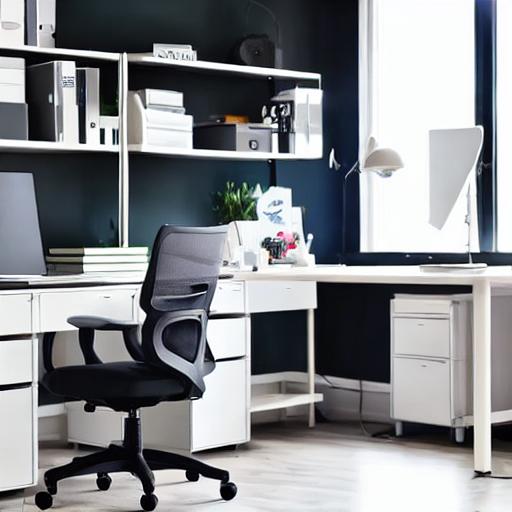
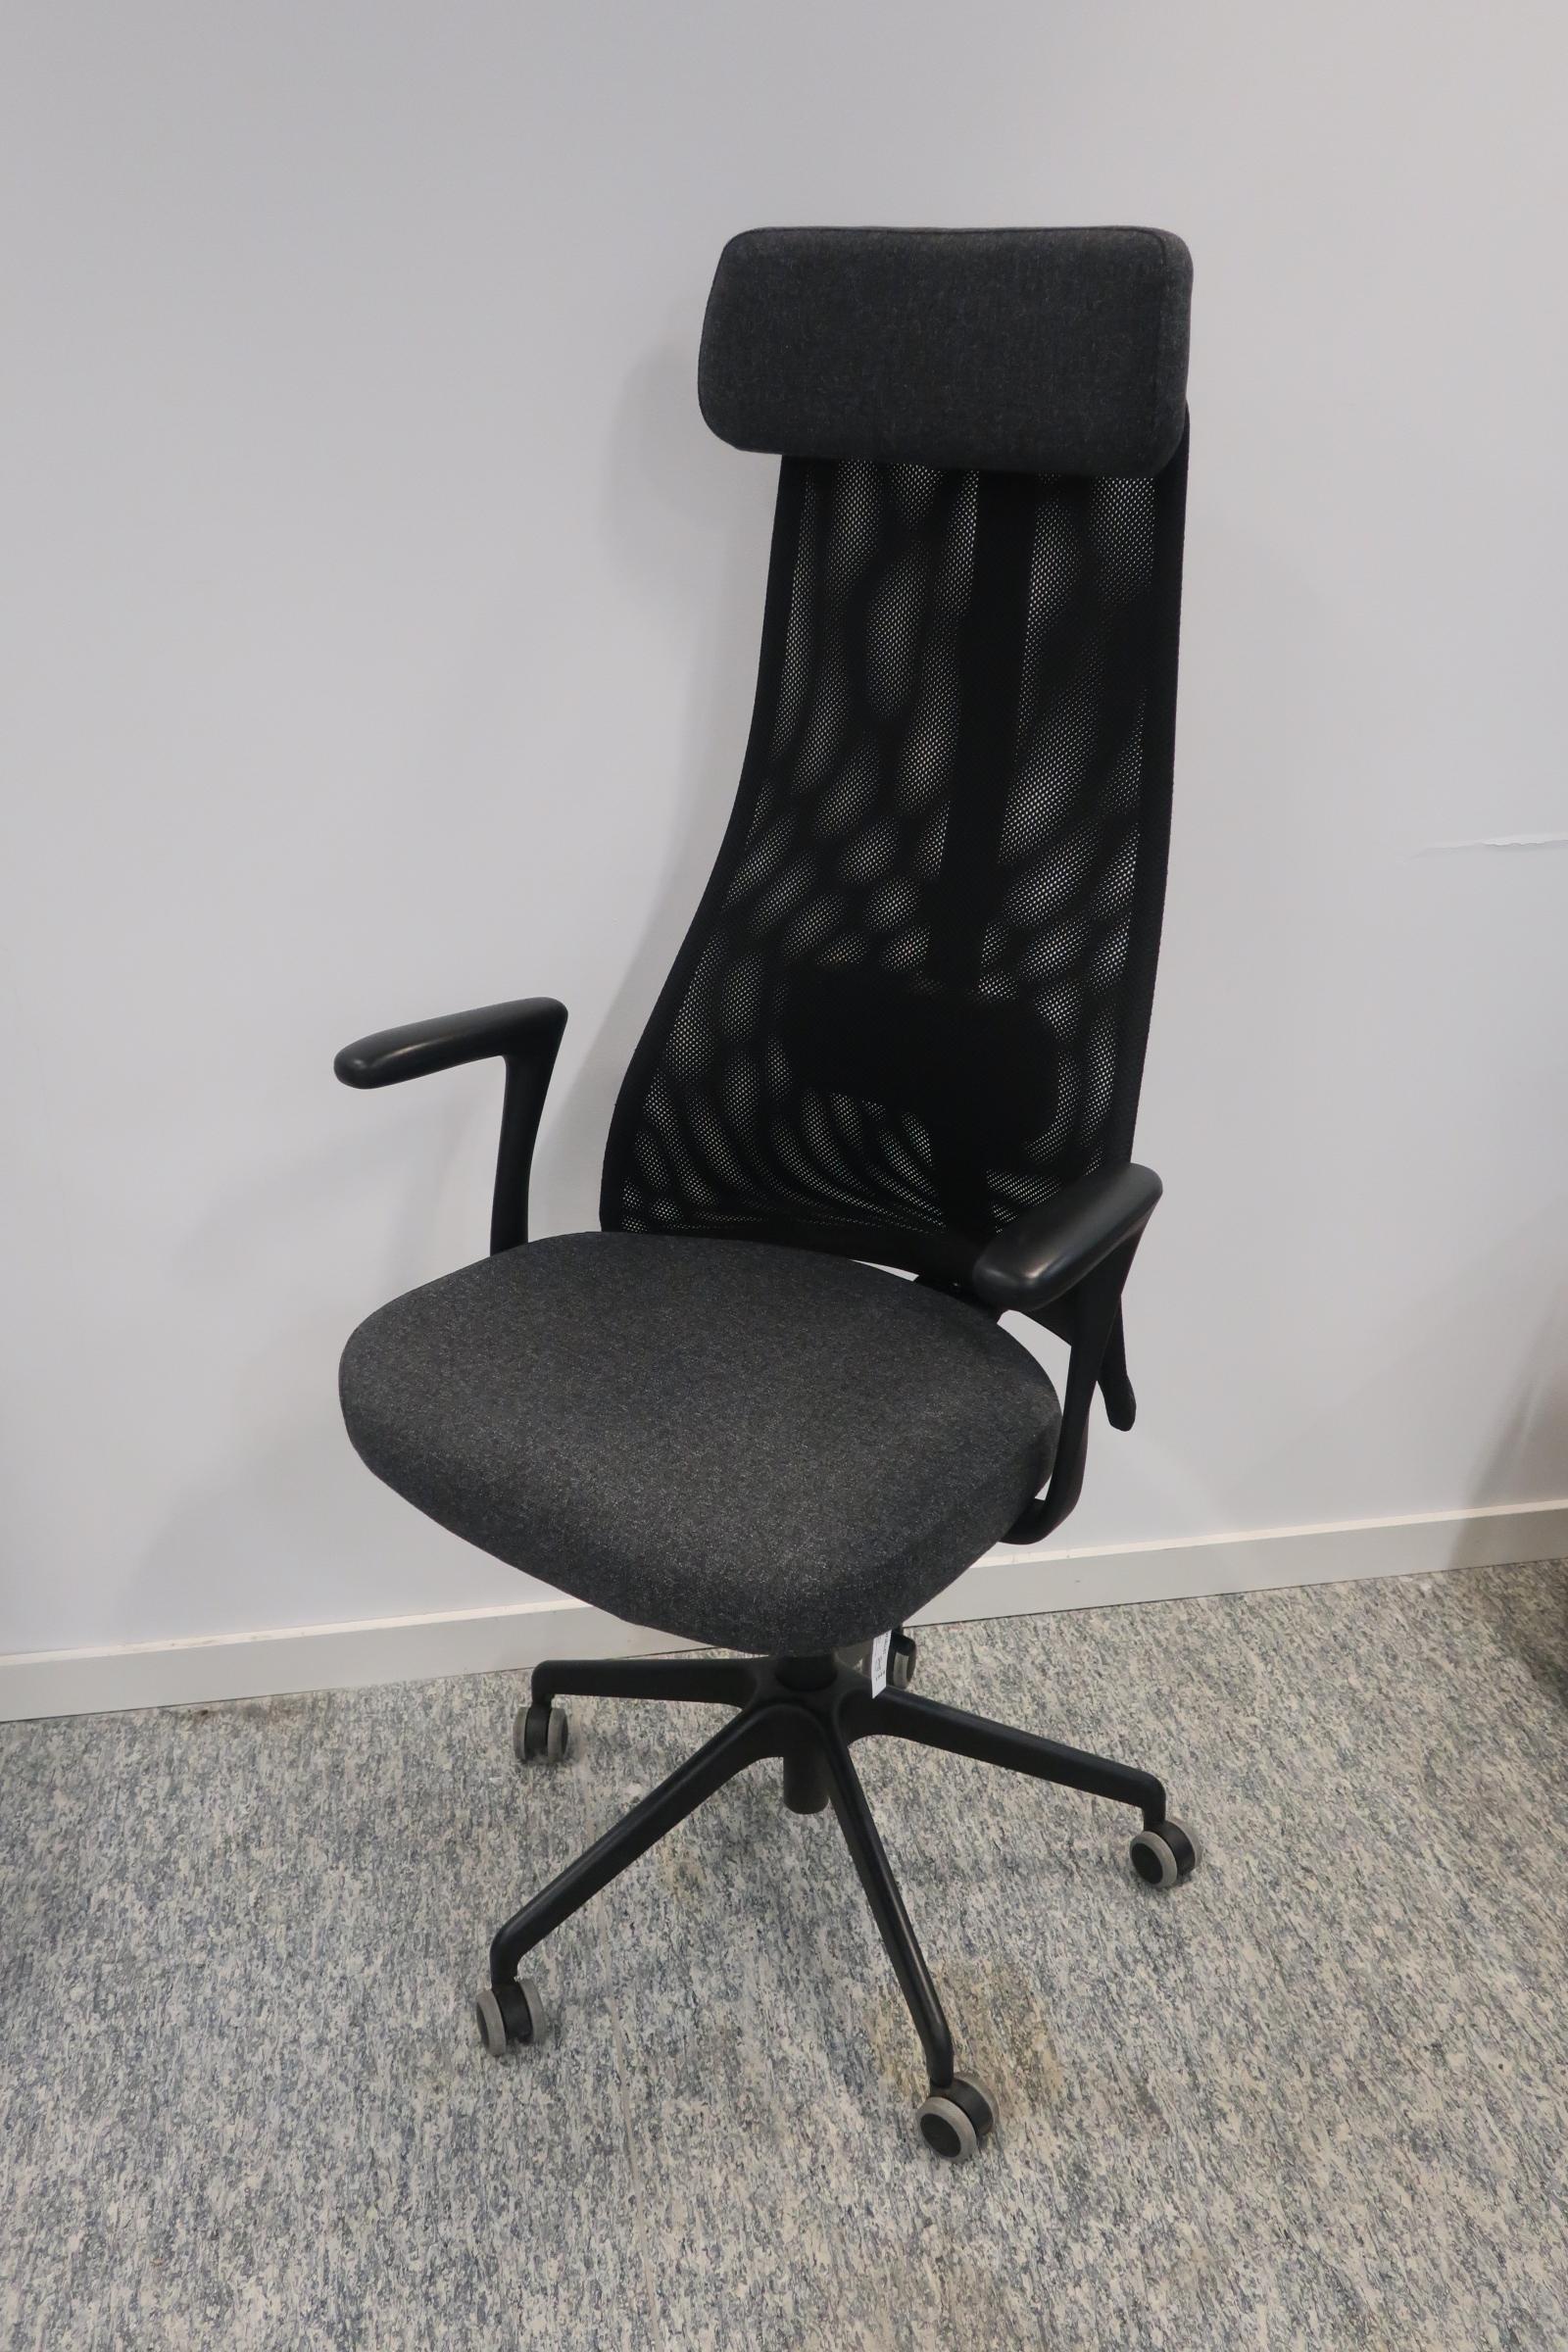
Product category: items_chair
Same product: no